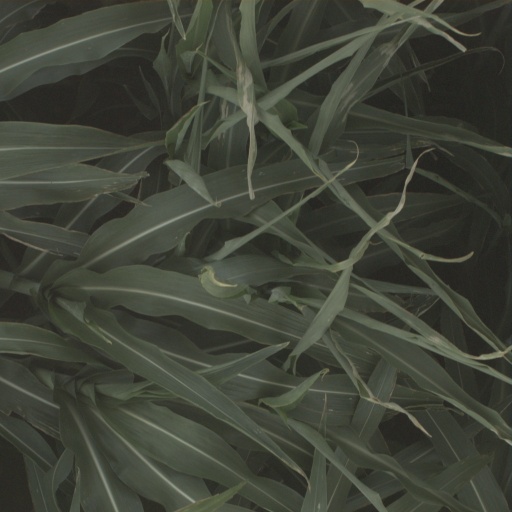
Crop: sorghum